Nyx

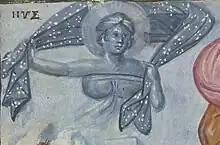
Nyx depicted in the Paris Psalter presiding over the parting of the red sea, a 10th-century Greek manuscript, National Library of France

Authors following Hesiod similarly describe Nyx as living at the ends of the Earth. The choral lyric poet Alcman (7th century BC), as recorded by a scholium on Sophocles, considered Nyx to live in the far north, describing the Riphean Mountains as being "breast of black night". In the "Geryoneis" of Stesichorus (6th century BC), Nyx appears to live beyond Oceanus in the far west, as Stesichorus writes that after Helios crosses the river at the end of the day, he "reach[es] the depths of holy, dark night". The Pre-Socratic philosopher Parmenides (6th or 5th centuries BC), in the proem to his philosophical treatise, appropriates Hesiod's description of the alternation of Nyx and Hemera, referring to "the gates of the ways of Night and Day", and, according to Walter Burkert, he considered the Heliades to live in the house of Night. In tragedy, the "Orestes" of Euripides (5th century BC) states that Nyx has her abode in Erebus, while a fragment of Sophocles mentions the "springs of Night", which are located in the north. Later, Apollonius of Rhodes (3rd century BC) writes in his "Argonautica" that the Eridanus river "ris[es] from the end of the earth, where the gates and precincts of Night are located", locating her home in the far west.